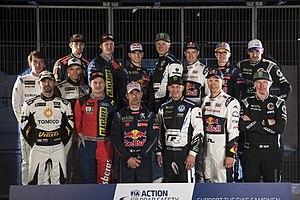
Le championnat du monde de rallycross FIA 2018 présenté par Monster Energy est la cinquième saison du championnat du monde de rallycross FIA. La saison a débuté comme la saison passée à Barcelone le 14 avril avant de se terminer au Cap le 25 novembre 2018. Le suédois Johan Kristoffersson est sacré champion du monde pour la deuxième fois consécutive dès l'épreuve américaine.